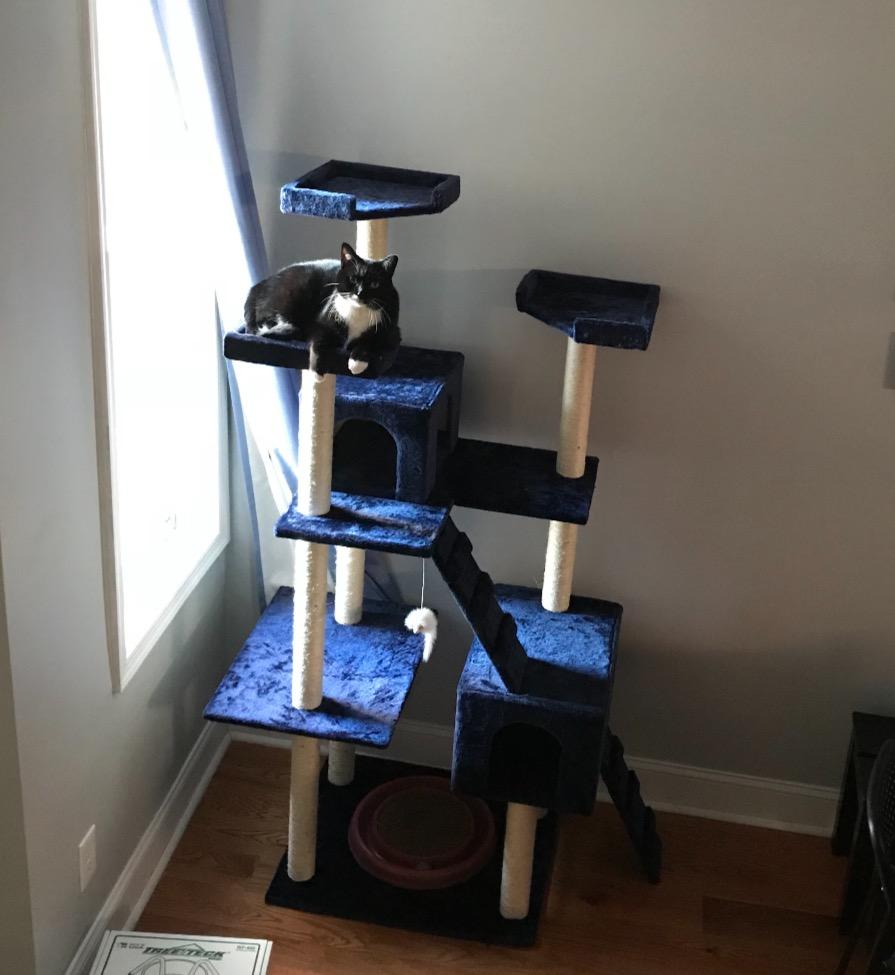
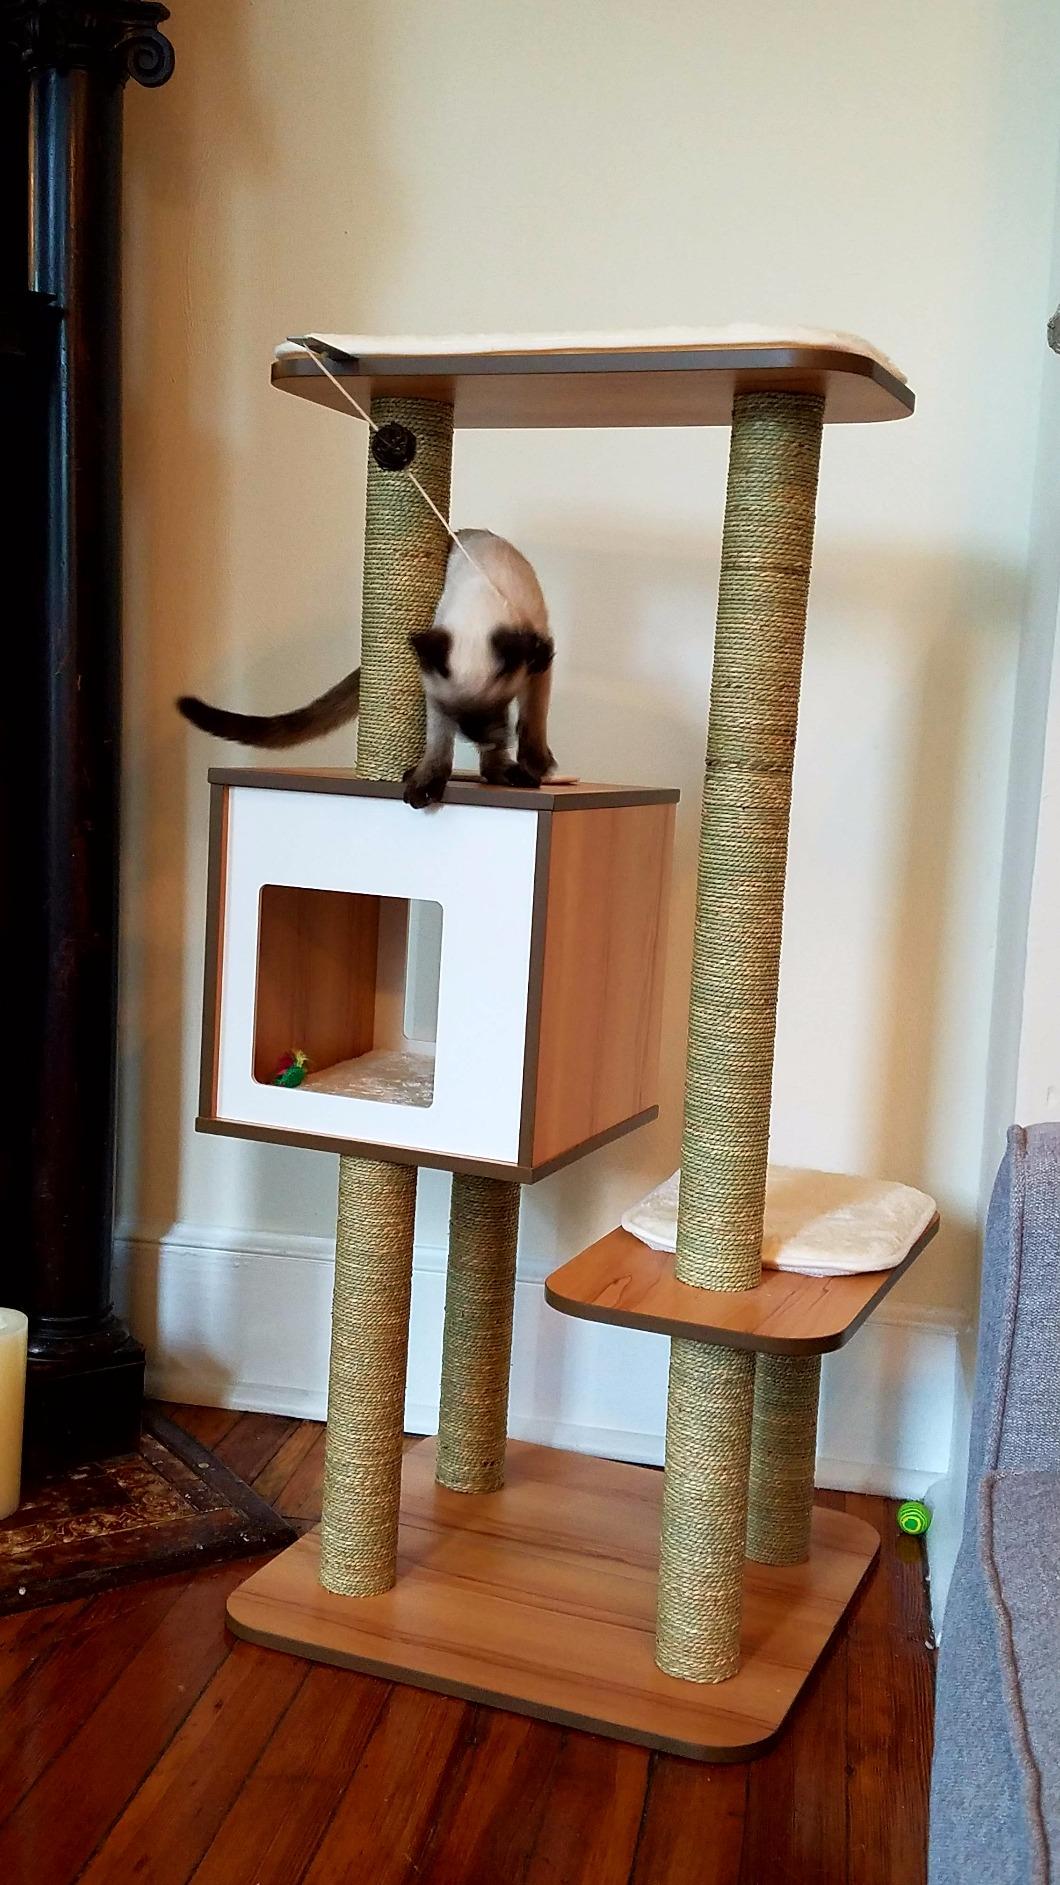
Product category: items_cat tree
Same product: no